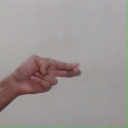
अक्षर: ह